Passing Fancy

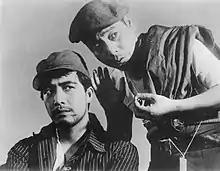
Den Obinata and Takeshi Sakamoto in "Passing Fancy"

is a 1933 silent movie produced by Shochiku Company, directed by Japanese director Yasujirō Ozu and starring Takeshi Sakamoto, Nobuko Fushimi, Den Obinata and Chouko Iida.